Peter Pocklington

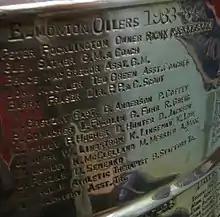
Basil Pocklington's (X-ed out) name on the Stanley Cup

After the Edmonton Oilers won their first Stanley Cup in 1983–84, Peter Pocklington included his father, Basil Pocklington, on the list of people and players who were to have their names engraved on the trophy. The NHL did not check the validity of the names on the list, and the Cup was engraved as usual. NHL executives, via the Hockey Hall of Fame, had the engraver strike out the name of the senior Pocklington by engraving a series of "X"s over his name. When Peter Pocklington was confronted with the issue, he protested it was the engraver's fault, not his, that the engraver had mixed up the people who were technical members of the team (Basil was not one of them) with a list of individuals who were to receive miniature replica Cups (Basil "was" one of them).